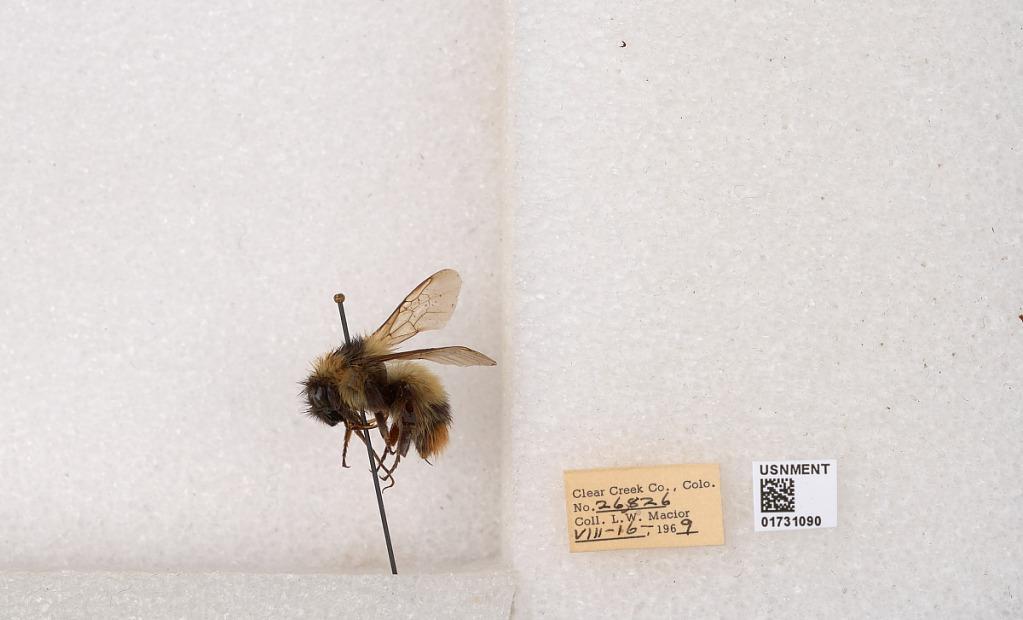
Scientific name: Bombus kirbyellus
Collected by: L. Macior
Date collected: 1969-8-16
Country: United States
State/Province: Colorado
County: Clear Creek
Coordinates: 39.6891, -105.644